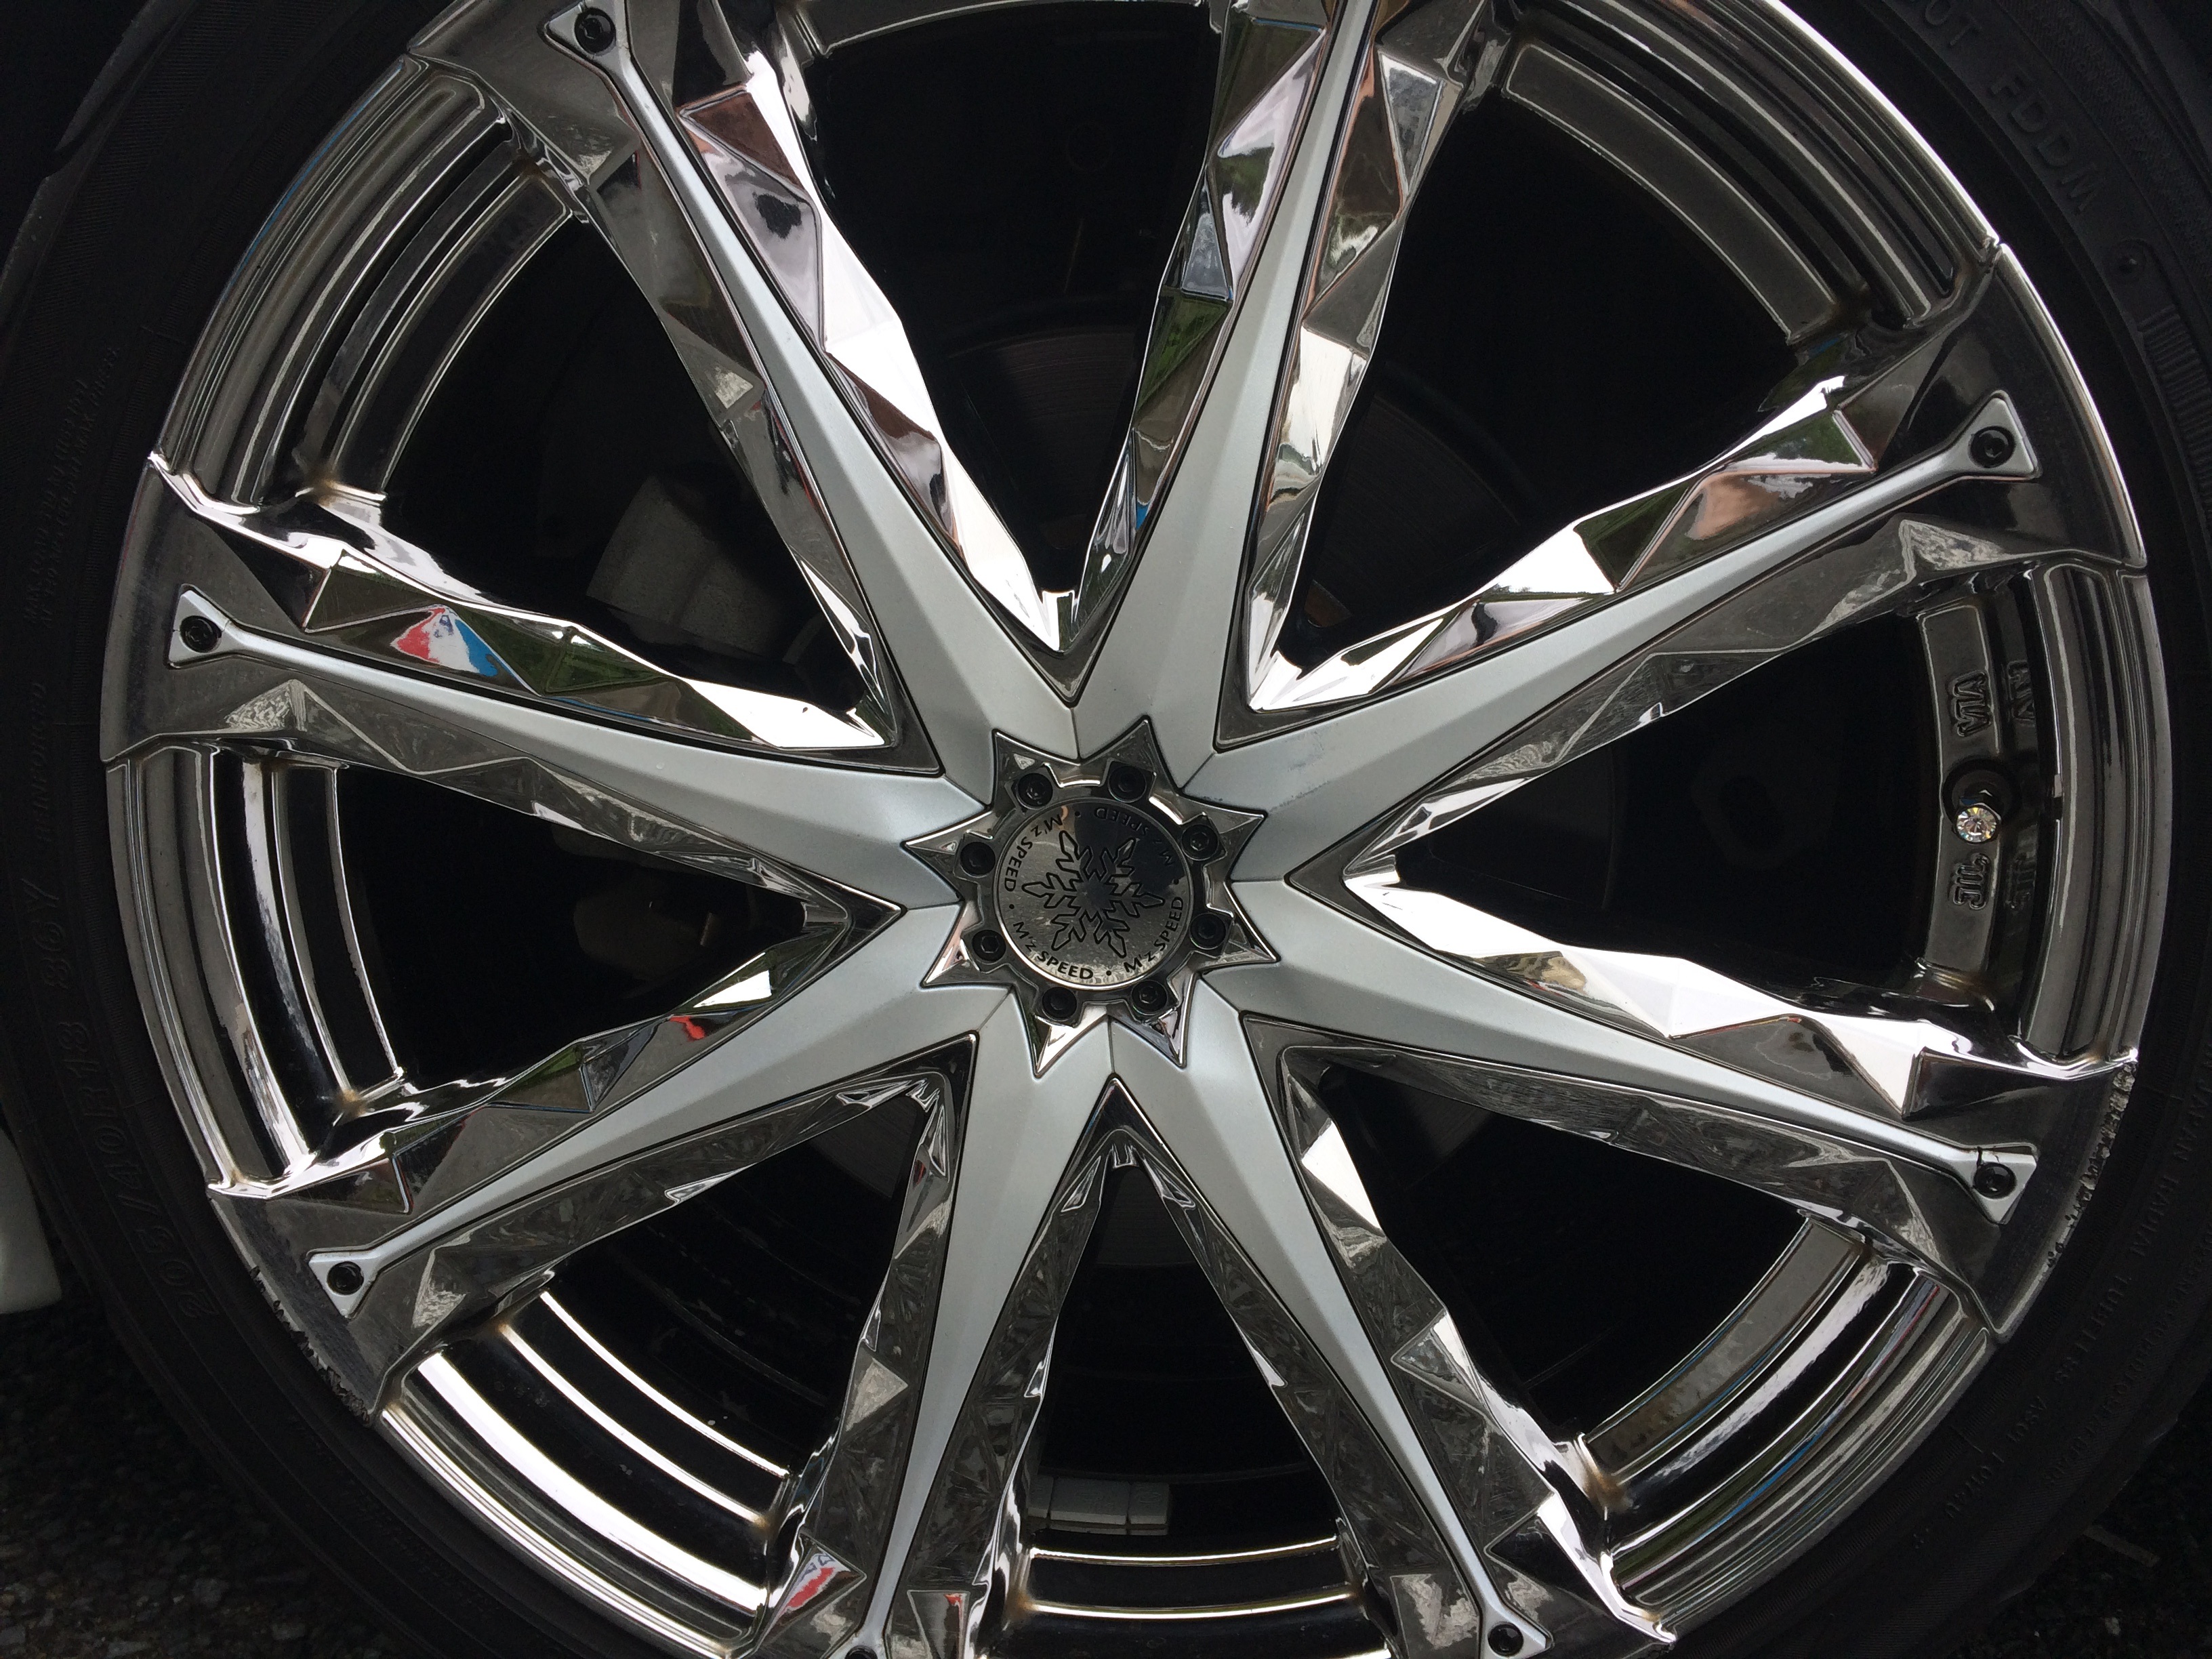
car, wheel, reflection, vehicle, spoke, japan, parking lot, tire, automotive, sports car, supercar, cool, mirror, rim, toyota, audi, shiny, yokosuka, alloy wheel, land vehicle, automobile make, automotive exterior, automotive design, luxury vehicle, executive car